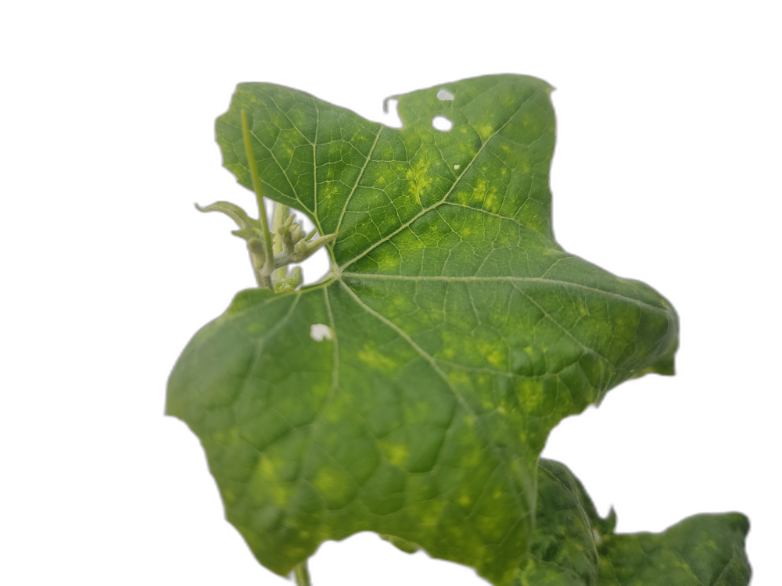
Crop: Zucchini
Label: Downy_Mildew